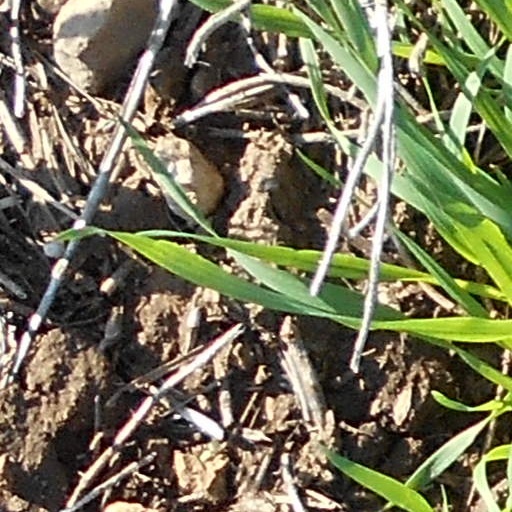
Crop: wheat